Elaiza

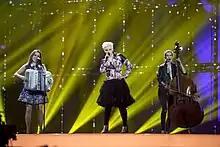
Elaiza at Eurovision Song Contest 2014

With their song "Is It Right" written together with Mesanic Music headwriter Adam Kesselhaut, Elaiza applied via YouTube for the so-called wild card for the German preselection, where the broadcaster had seeded seven acts. Elaiza were chosen to perform among the ten best entries at a club concert at Edelfettwerk, Hamburg. The trio won the televoting, which qualified them to start at the German preselection "Unser Song für Dänemark" on 13 March 2014 at Lanxess-Arena, Cologne, with seven other contenders. In the third and final round Elaiza won the televoting with 55 percent against the band Unheilig, which is very popular in Germany. On 28 March 2014 they released their debut studio album "Gallery", it peaked at number 24 in Germany. Elaiza represented Germany at the Eurovision Song Contest on 10 May 2014 at Copenhagen.